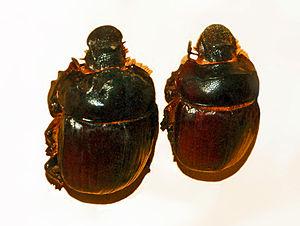
Heliocopris antenor est une espèce d'insectes coléoptères, un scarabée bousier que l'on trouve dans la savane au Sénégal, en Gambie et en Guinée-Bissau. Elle a été décrite par l'entomologiste français Guillaume-Antoine Olivier en 1789.